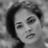
Emotion: neutral